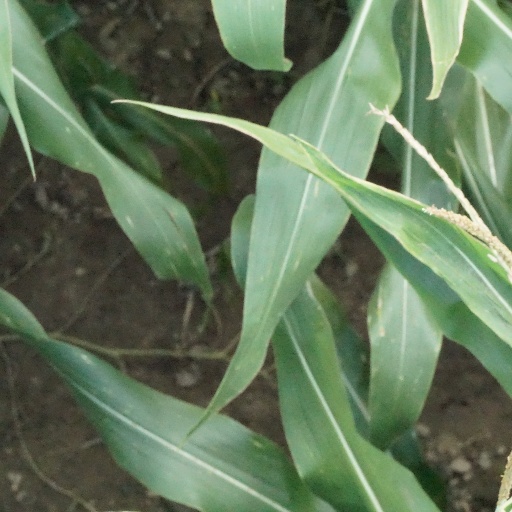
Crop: maize; corn